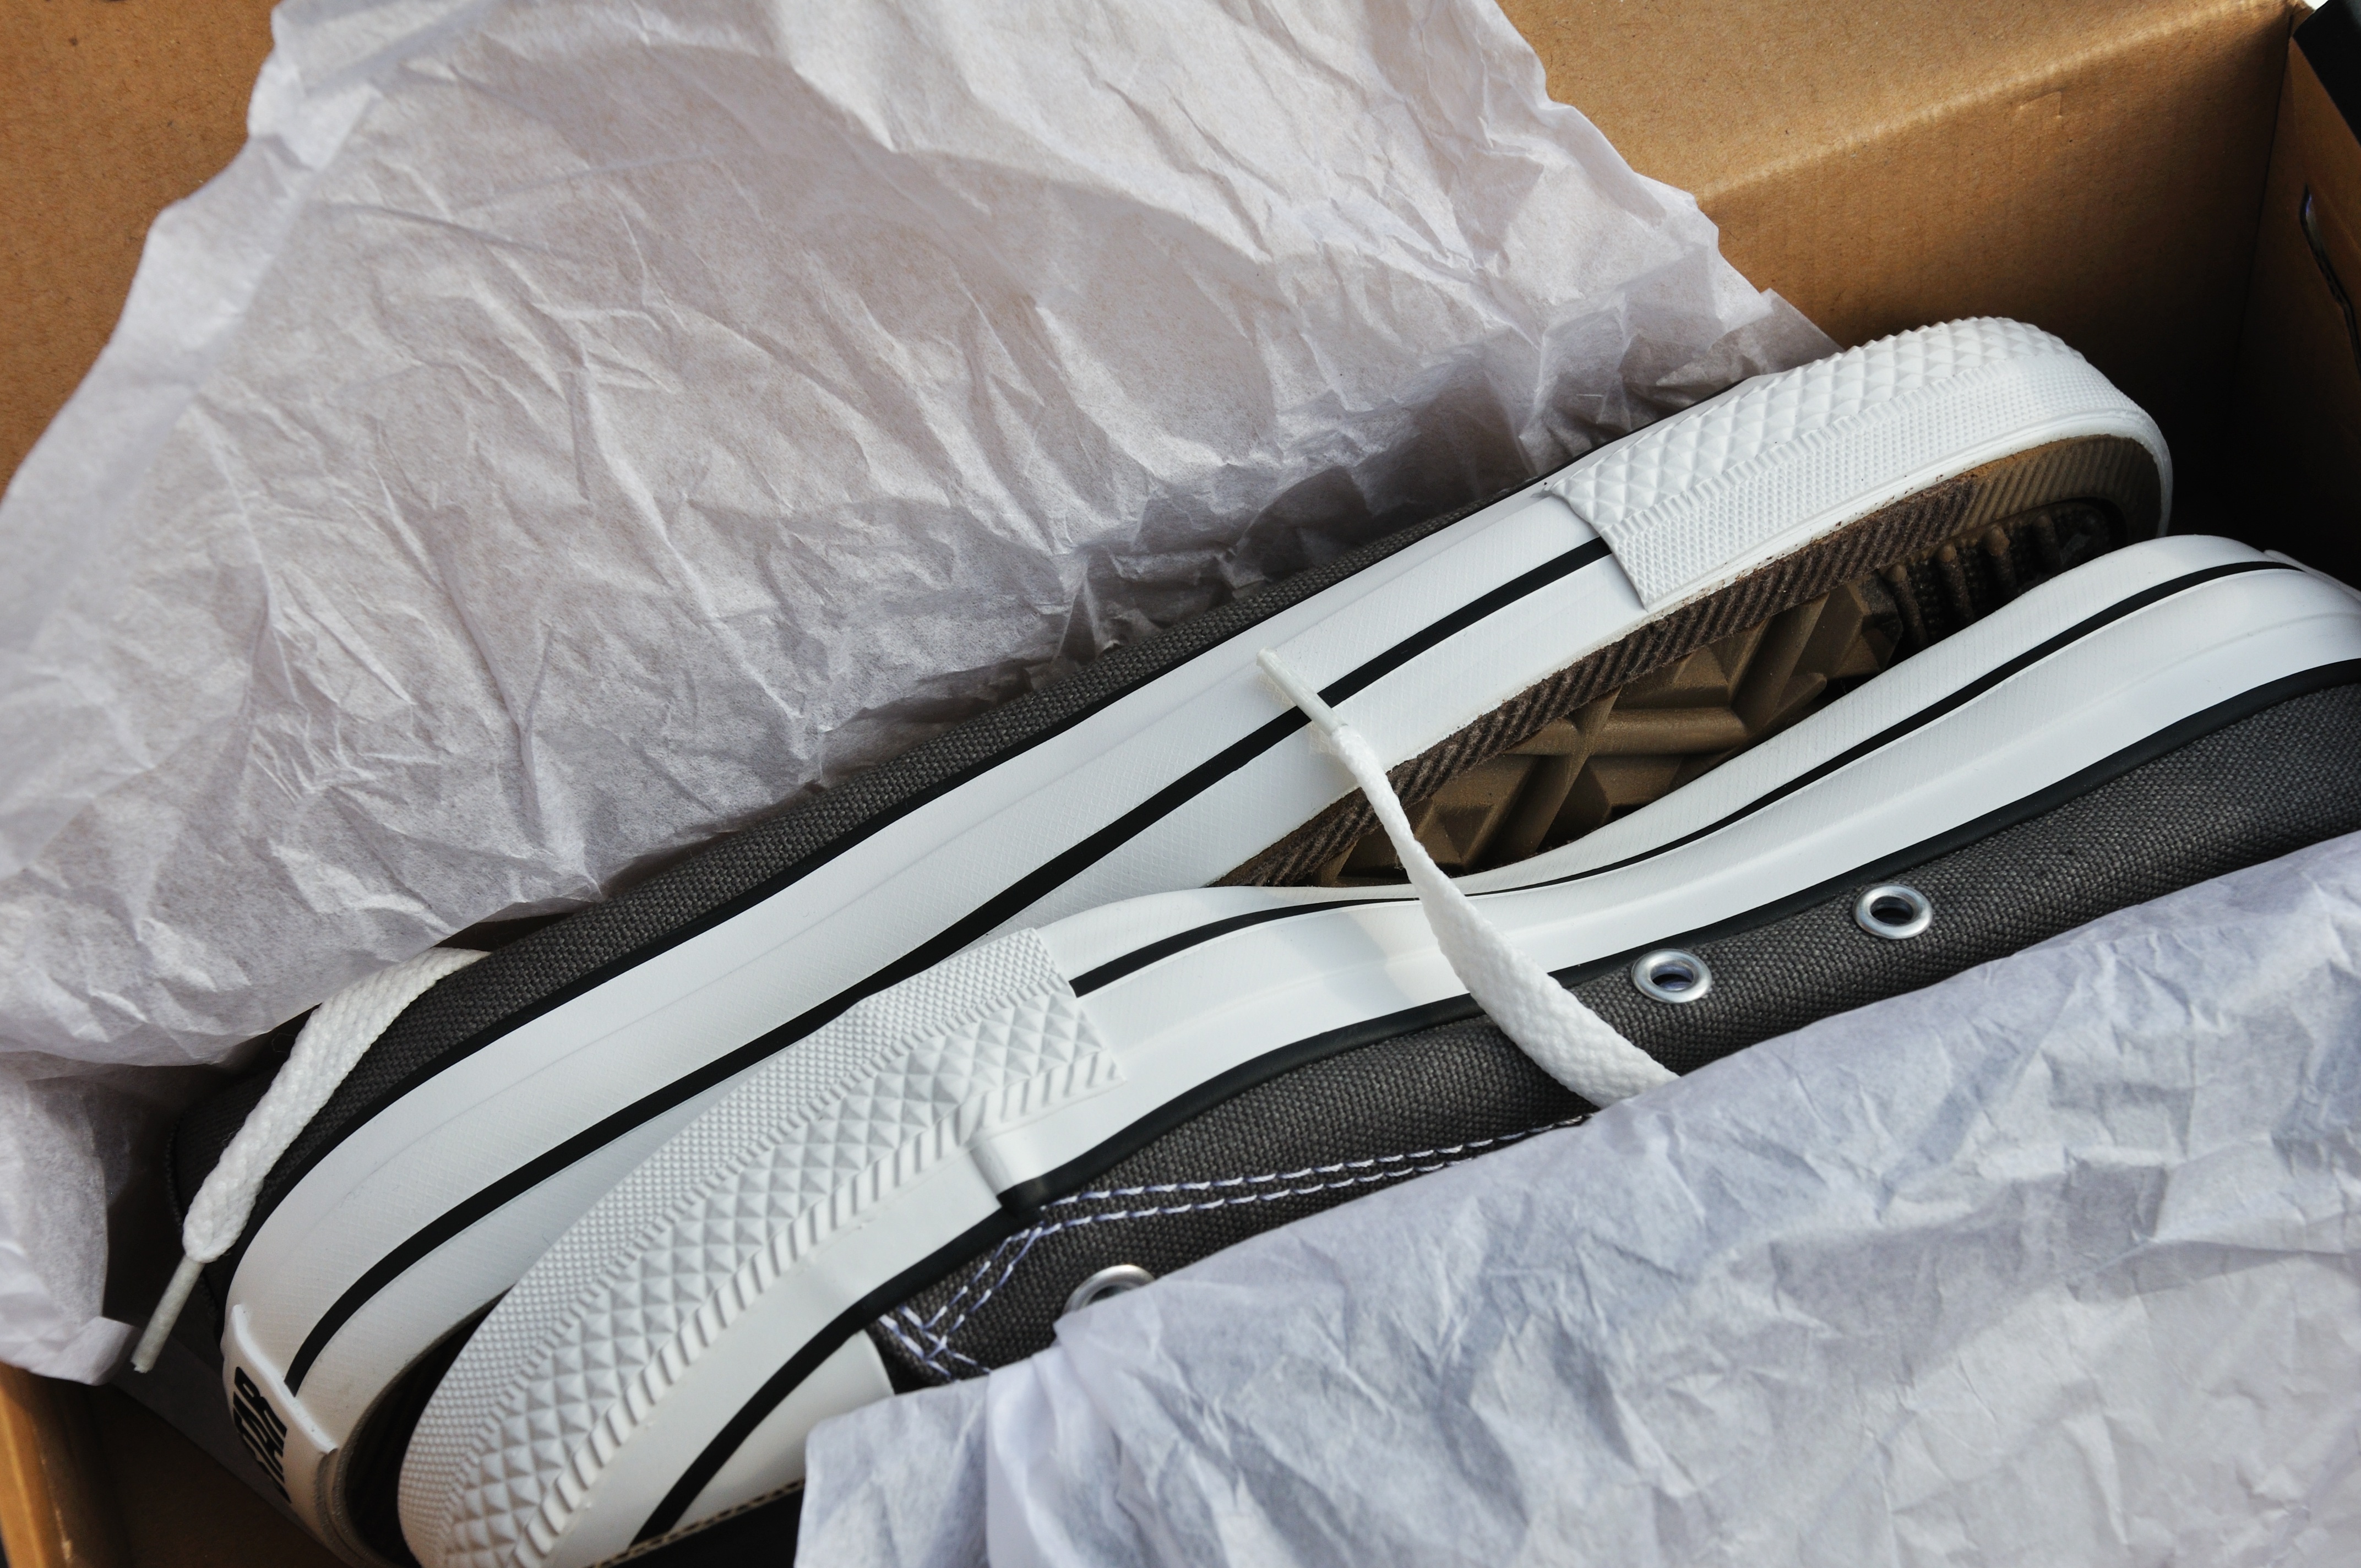
hand, box, weapon, knife, product, shoes, converse, automotive exterior